The Bandy Papers

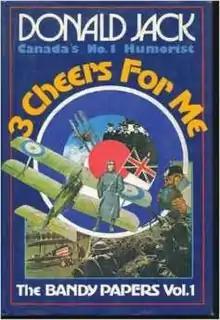

The Bandy Papers is a series of novels chronicling the exploits of a World War I fighter ace named Bartholomew Wolfe Bandy. The author, Donald Jack, served in the RAF during World War II. Every book in the Bandy Papers series contains the word "me" in the title, as do many of the chapter titles, which can also be interpreted as photo captions. The first novel was "Three Cheers for Me" but it was later expanded into three books, the first three below, one of which was then republished in two parts,